Gettysburg Address

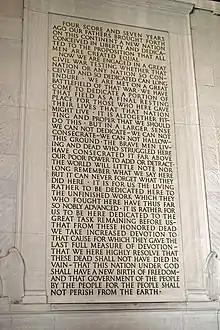
The words of the Gettysburg Address inscribed inside the Lincoln Memorial in Washington, D.C.

Colonel W. Yates Selleck, a marshal in the parade on Consecration Day, was seated on the platform when Lincoln gave the address. Selleck marked a map with the position of the platform and described it as " almost due north of Soldiers' National Monument, from a point in the outer circle of lots where [the] Michigan and New York [burial sections] are separated by a path". A location which approximates this description is 39°49.243′N, 77°13.869′W.